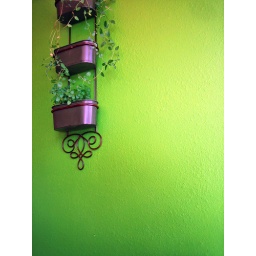
The green wall and planter at the old Pocket in downtown Holland.